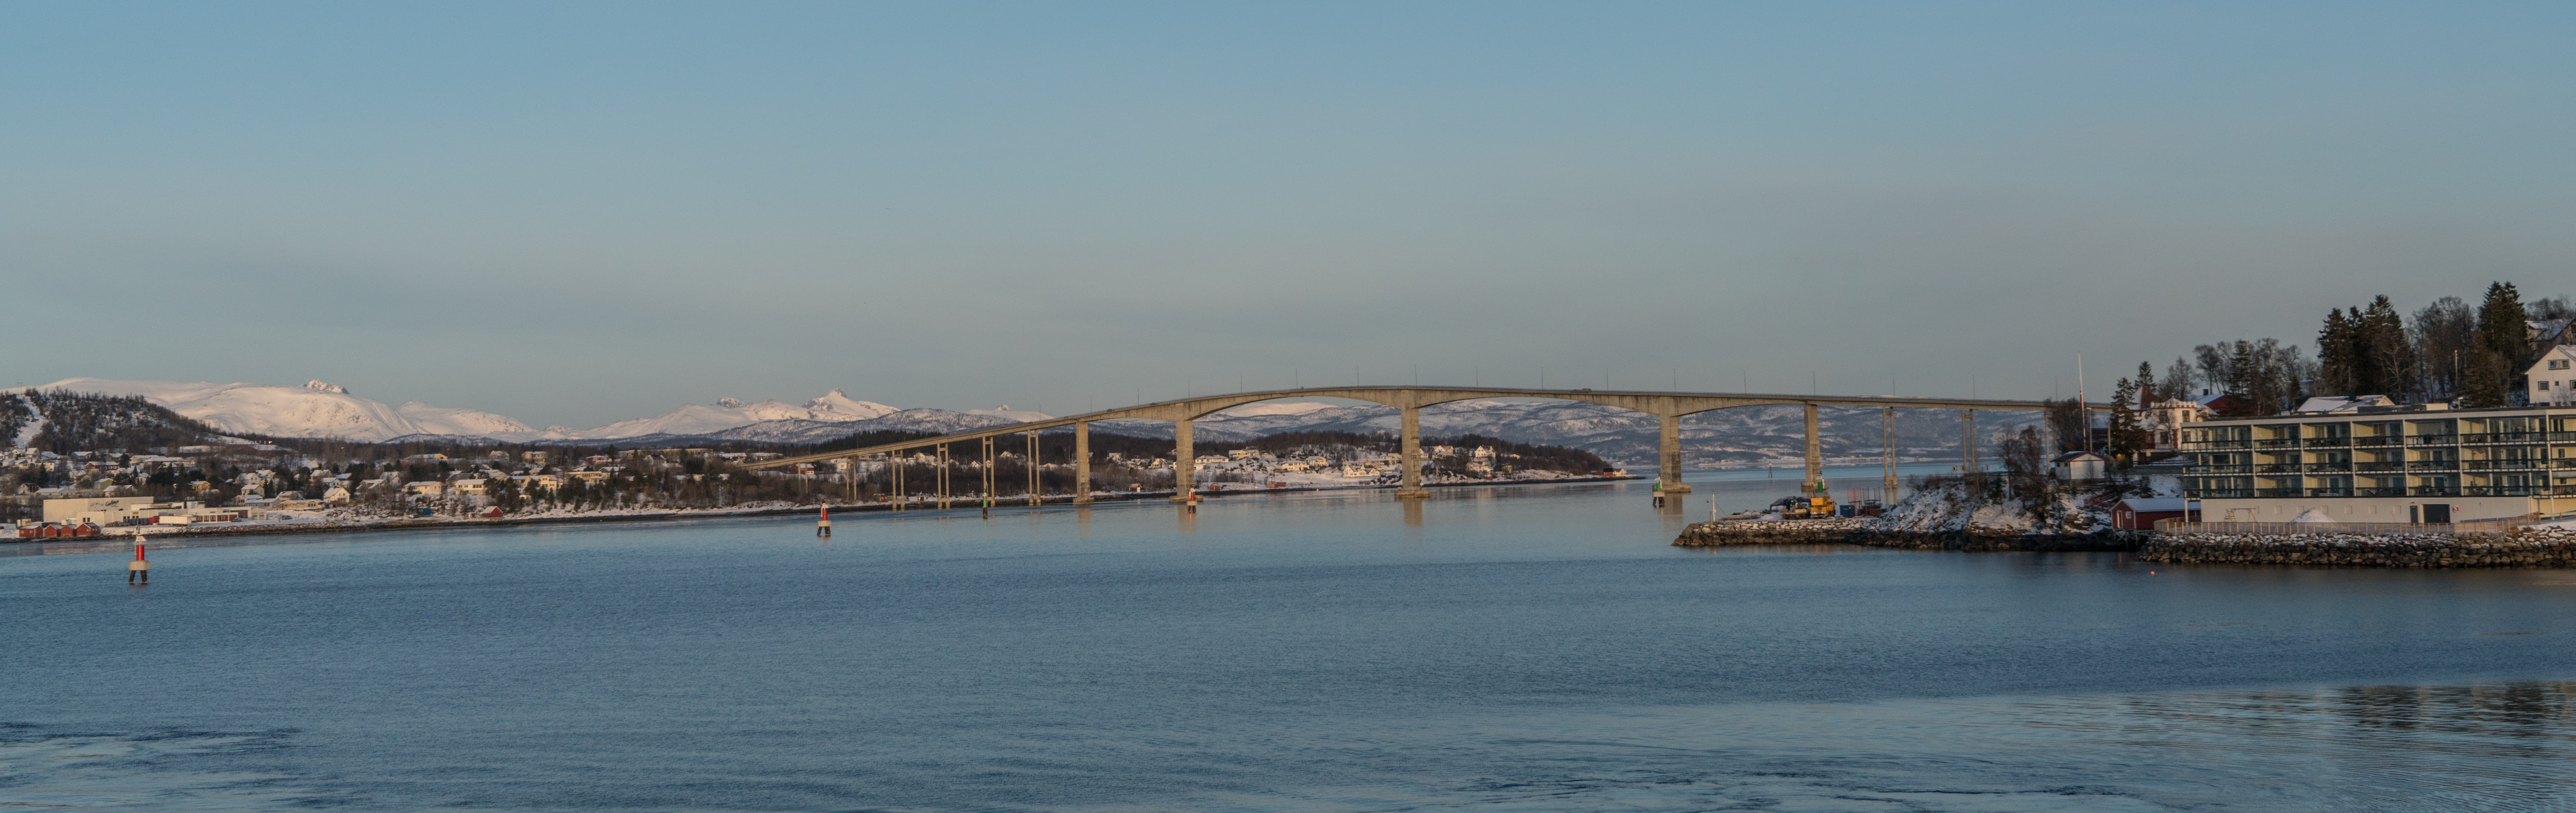
landscape, sea, coast, mountain, dock, architecture, bridge, pier, river, panorama, scenery, bay, harbor, marina, arctic, norway, scandinavia, tromso, european city, nonbuilding structure